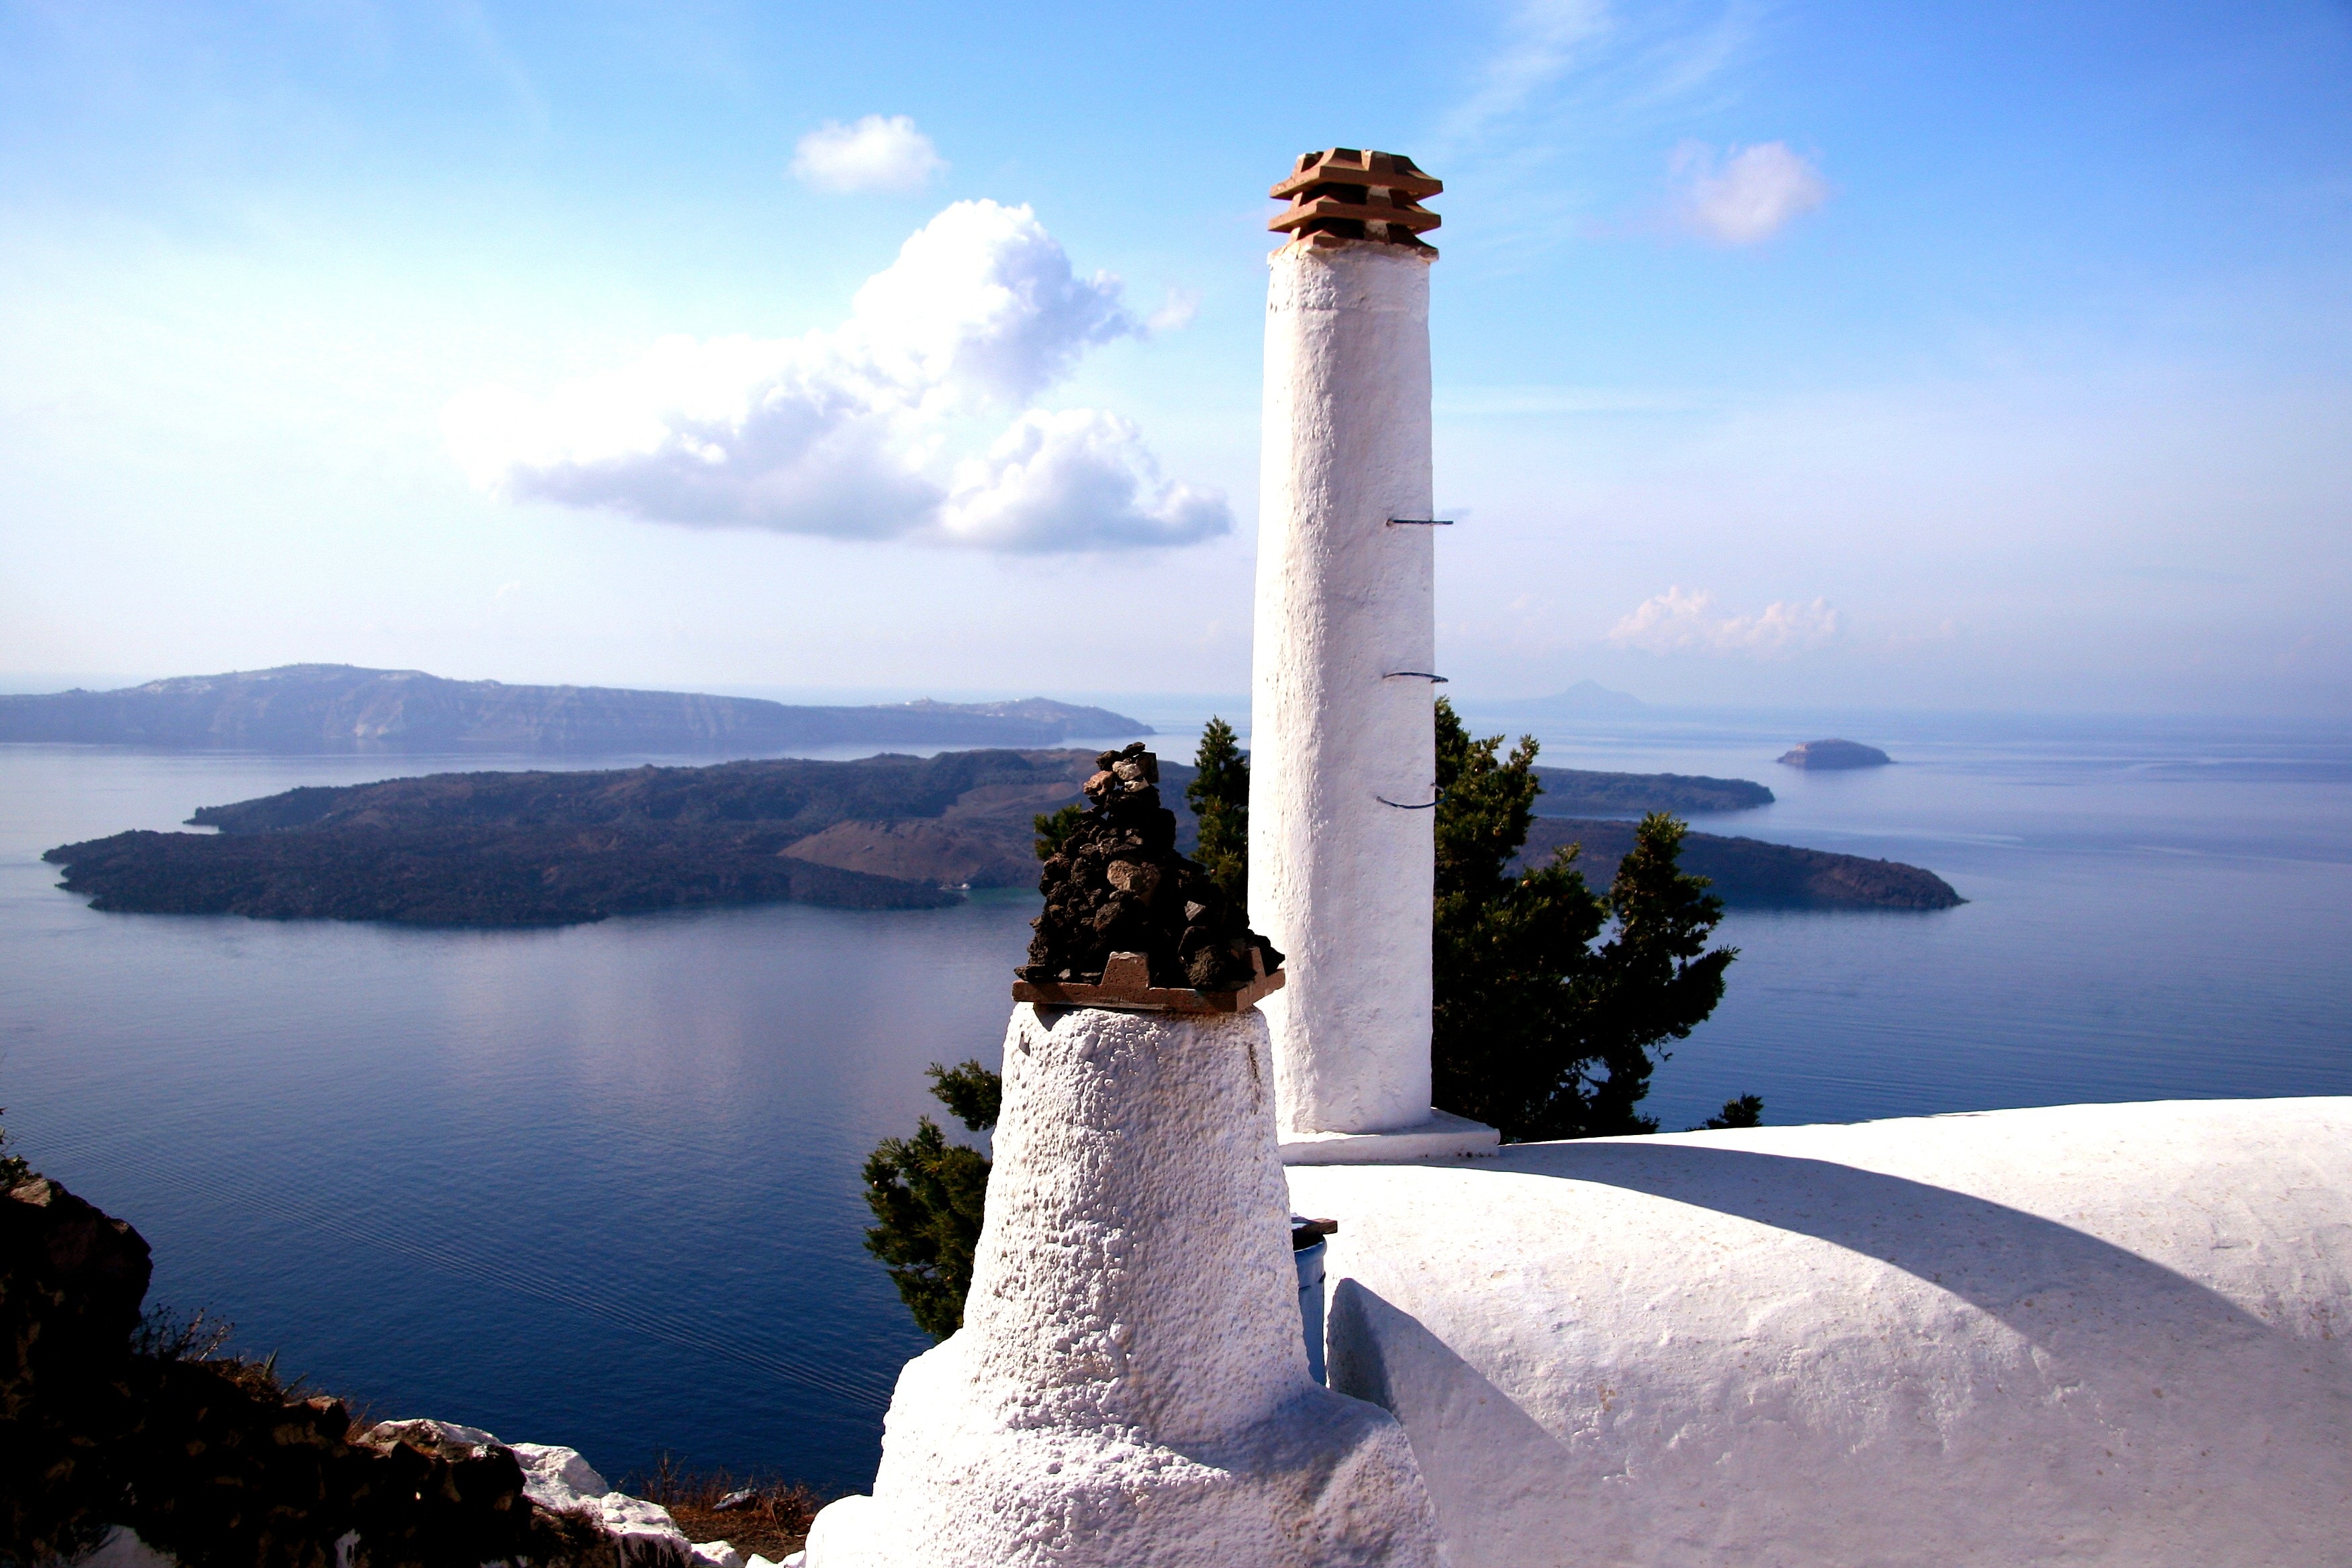
sea, coast, water, ocean, lighthouse, reflection, tower, santorini, greece, caldera, cape, volcanic, cyclades, white houses, greek island